Louisiana Museum of Modern Art

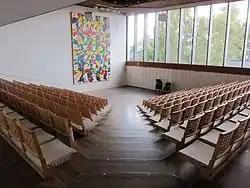
Concert hall of the Museum

In 1976 the concert hall was inaugurated, connected to the North Wing. Its acoustics make it especially suitable for chamber music, but it is also used for other musical genres as well as a wide array of others events and activities such as debates, lectures and symposiums. The chairs are designed by Poul Kjærholm. The museum hosts an active concert programme featuring world-famous classical musicians such as Grigory Sokolov, Arcadi Volodos, Emmanuel Pahud and Midori Gotō.